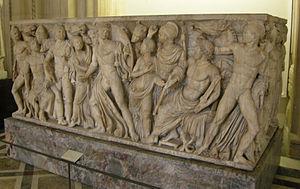
Achille à la cour du roi Lycomède, détail. Marbre, œuvre athénienne, vers 240 ap. J.-C. Provenance